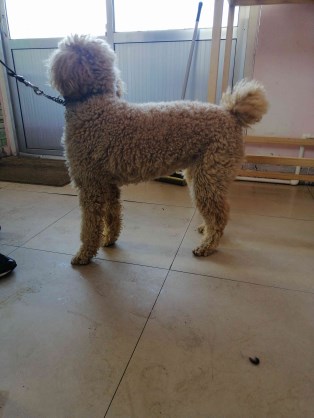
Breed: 316-n000118-standard_poodle